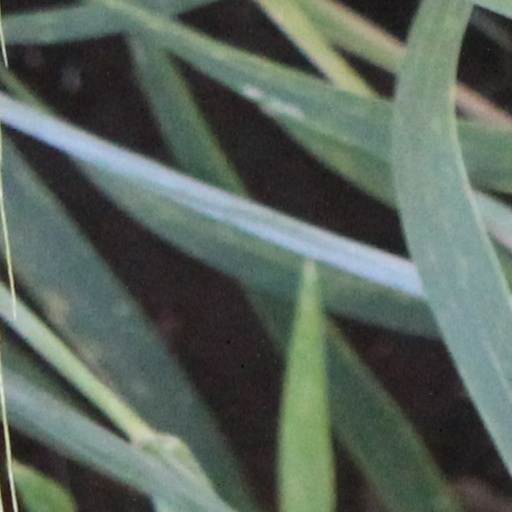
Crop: wheat